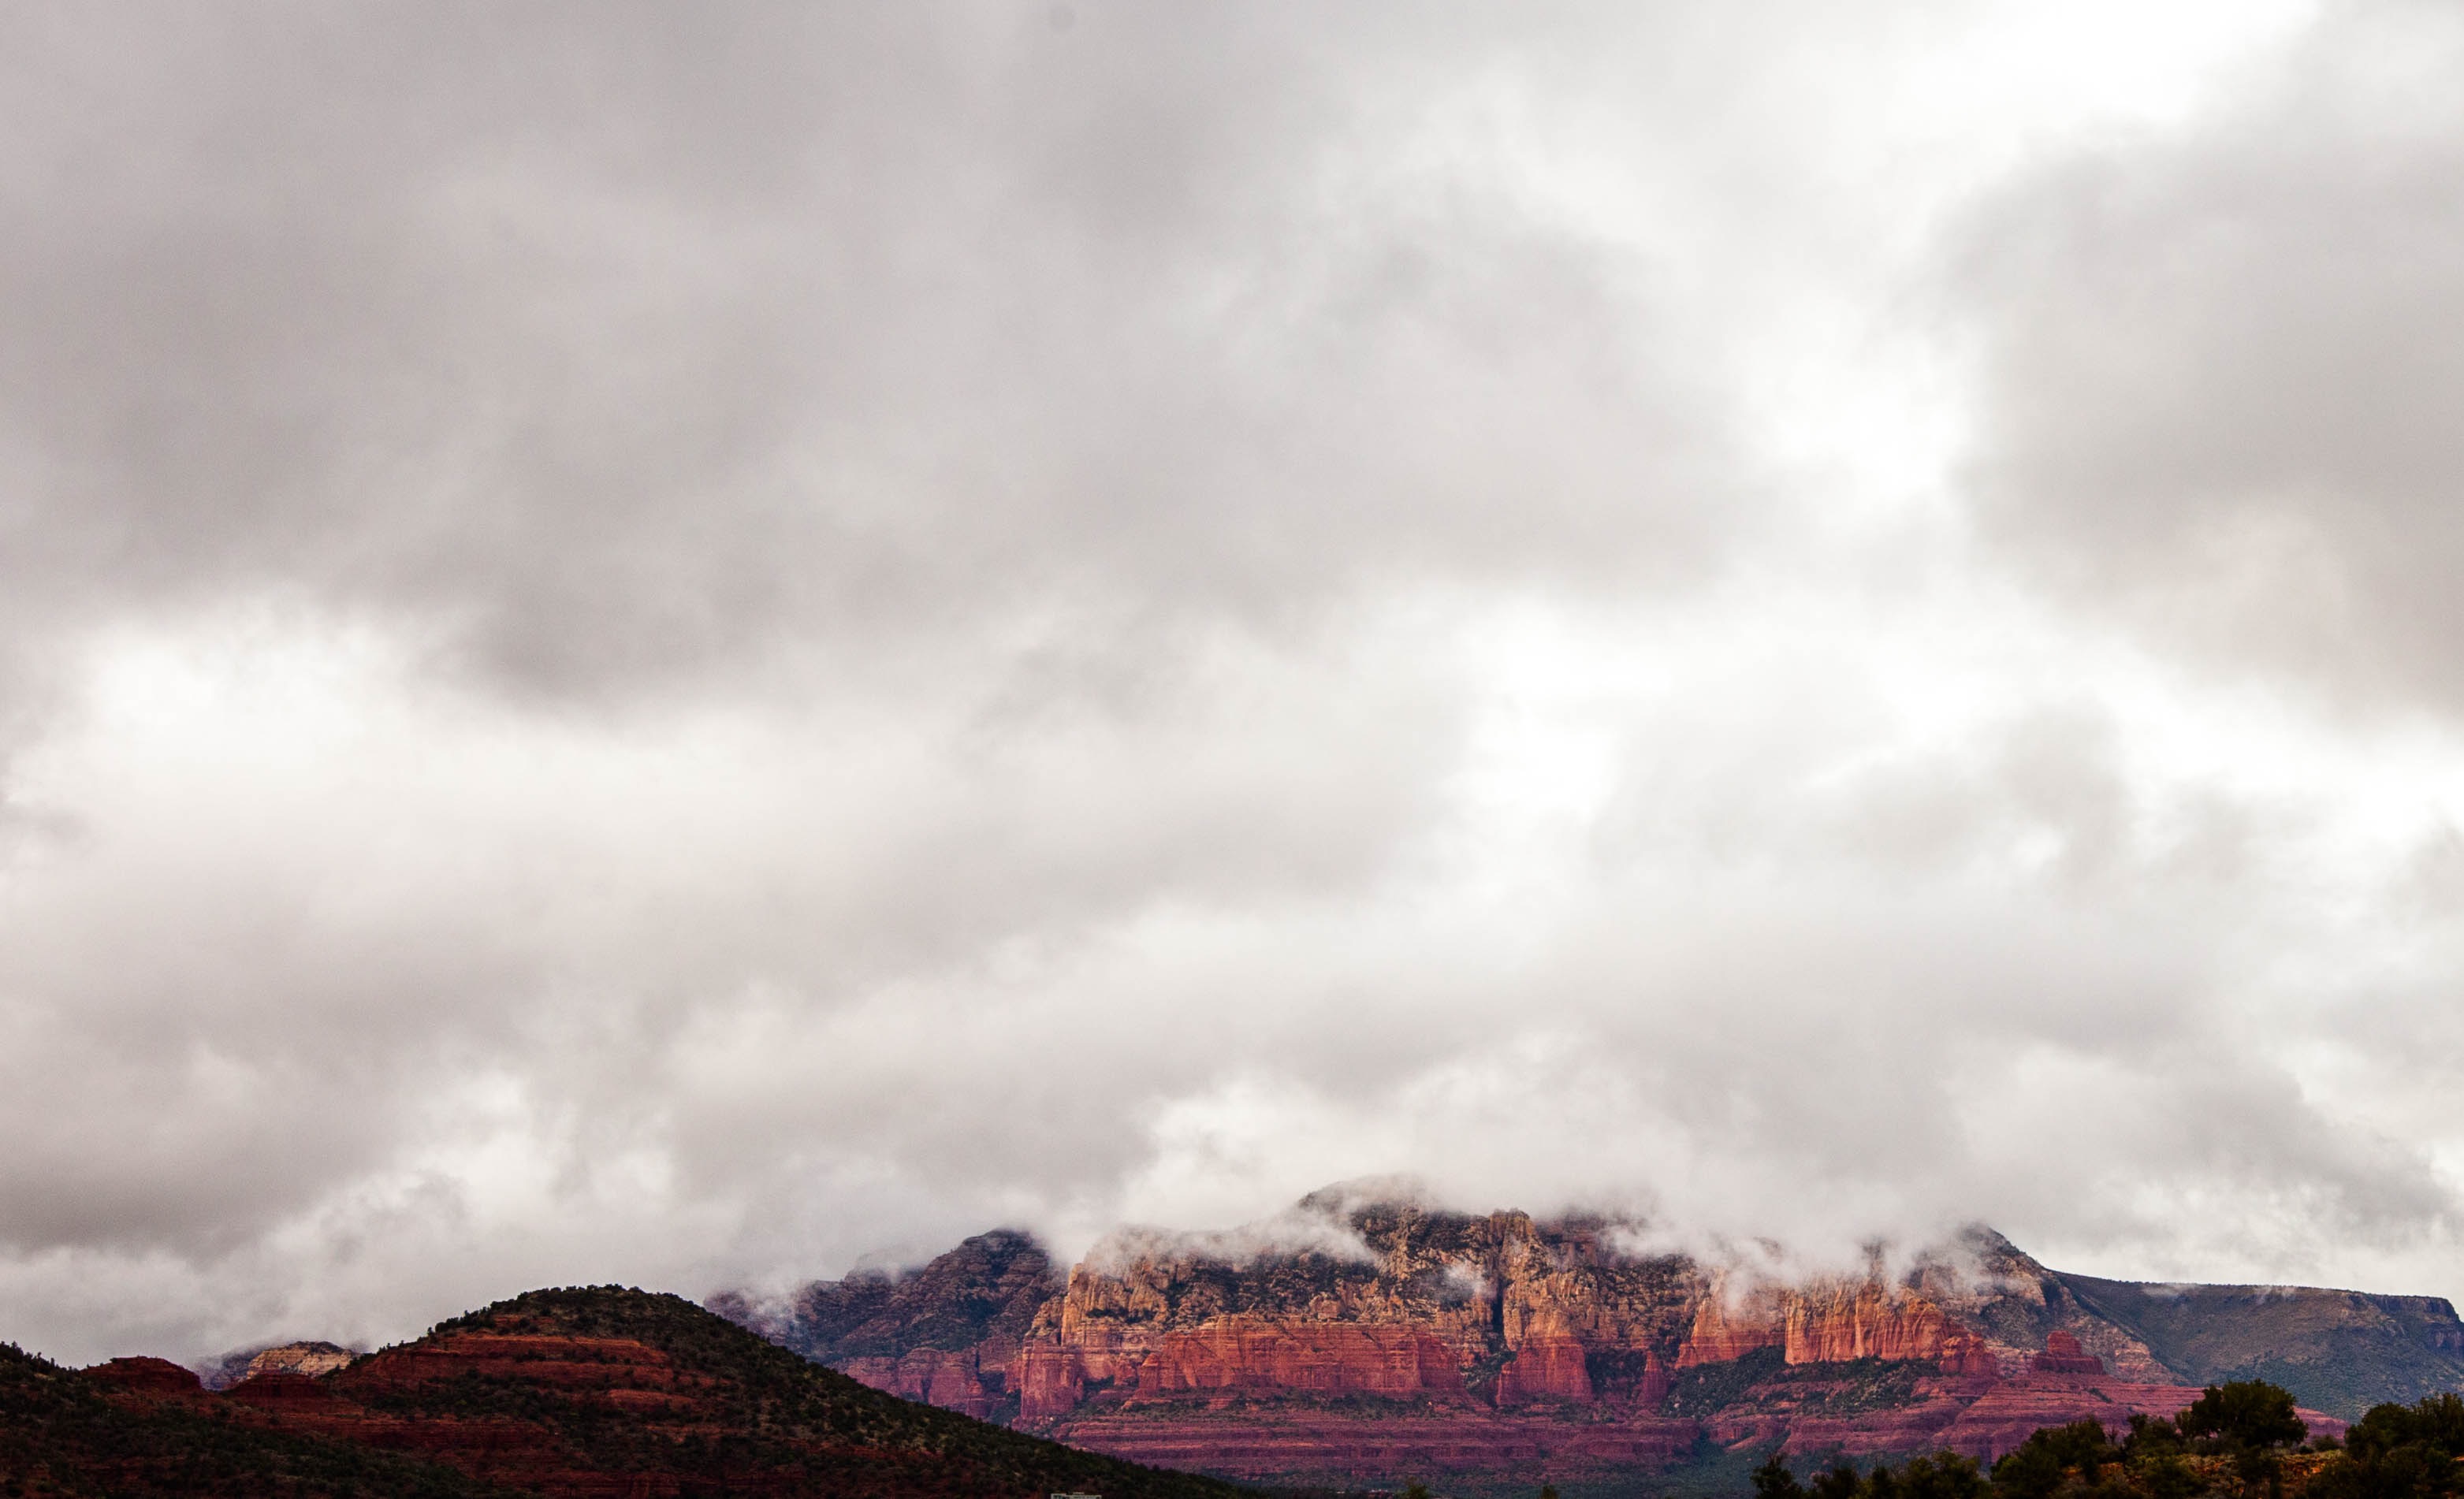
landscape, mountain, snow, cloud, sky, hill, mountain range, weather, plateau, landform, meteorological phenomenon, geographical feature, atmospheric phenomenon, mountainous landforms, geological phenomenon